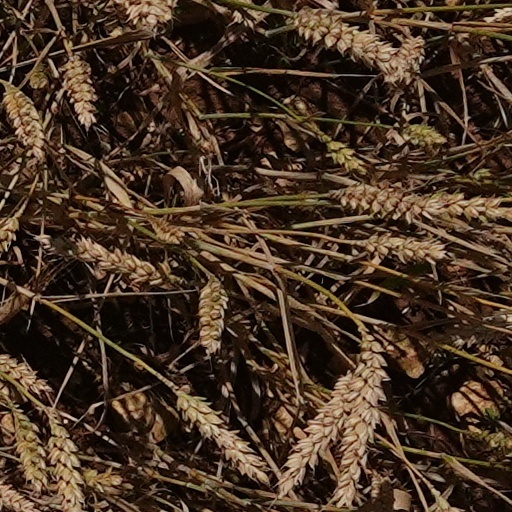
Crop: wheat